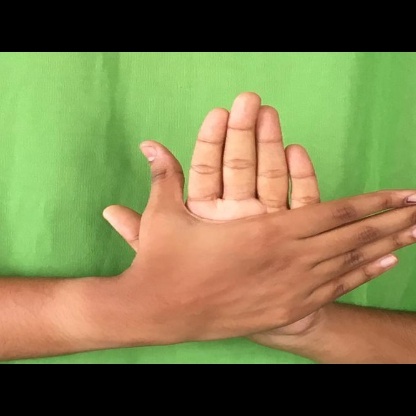
Mudra: Chakra